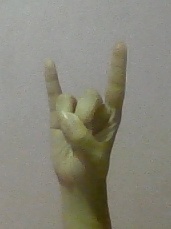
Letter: la